History of Kodagu

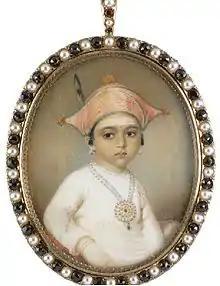
A daughter of Dodda Vira Rajendra

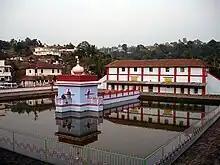
Omkareshwara Temple built by Linga Raja in Madikeri

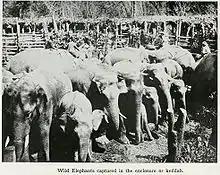

In the late 1760s, Hyder Ali tried to invade Kodagu thrice and was defeated by the then general of Kodagu Kannanda Doddayya. In 1770 a disputed succession led to the intervention of Hyder Ali of Mysore in favour of Linga Raja, who had fled to him for justice, and whom he placed on the throne benevolently. As a gesture of his gratitude, the Raja ceded certain territories and offered to pay tribute. On Linga Rajas death in 1780 Hyder Ali interned his sons, who were minors, in a fort in Mysore, and installed a governor as their guardian at Mercara with a Mysore garrison. In 1782, however, the Kodava rose in rebellion and drove out the Mysore troops.